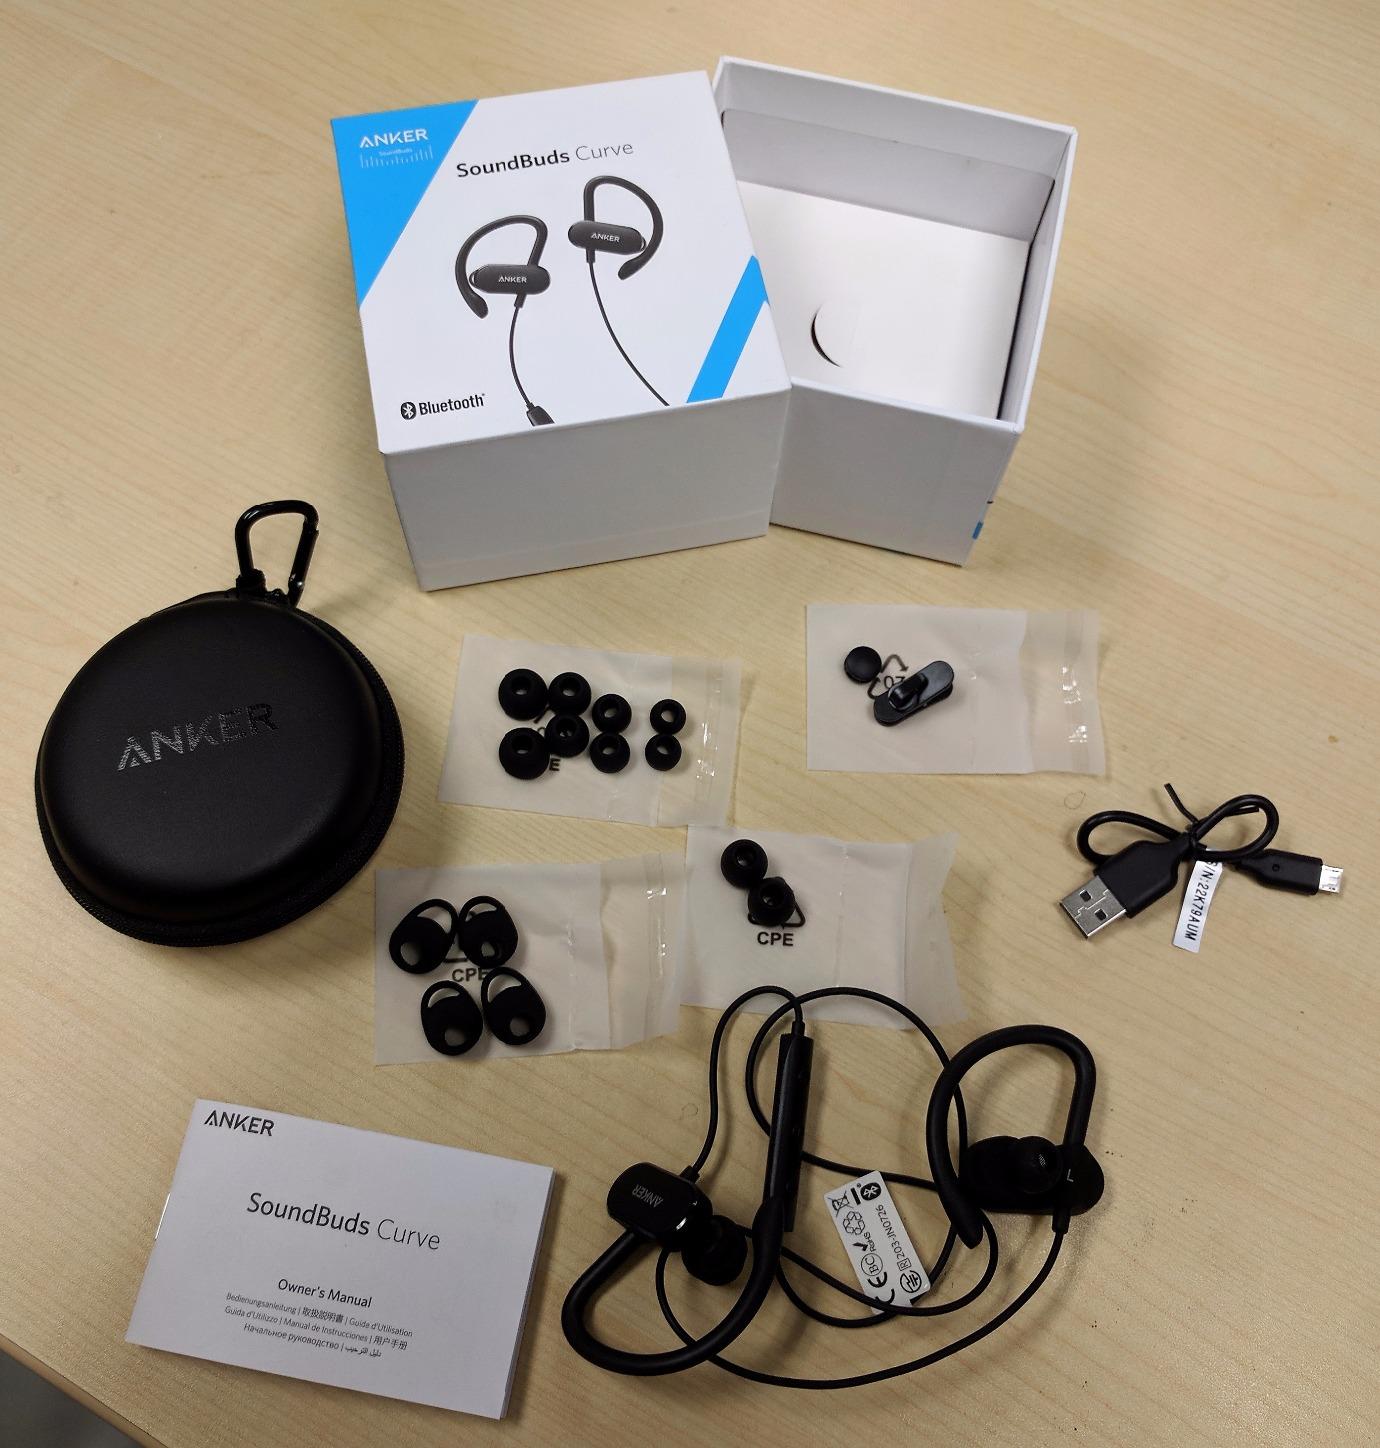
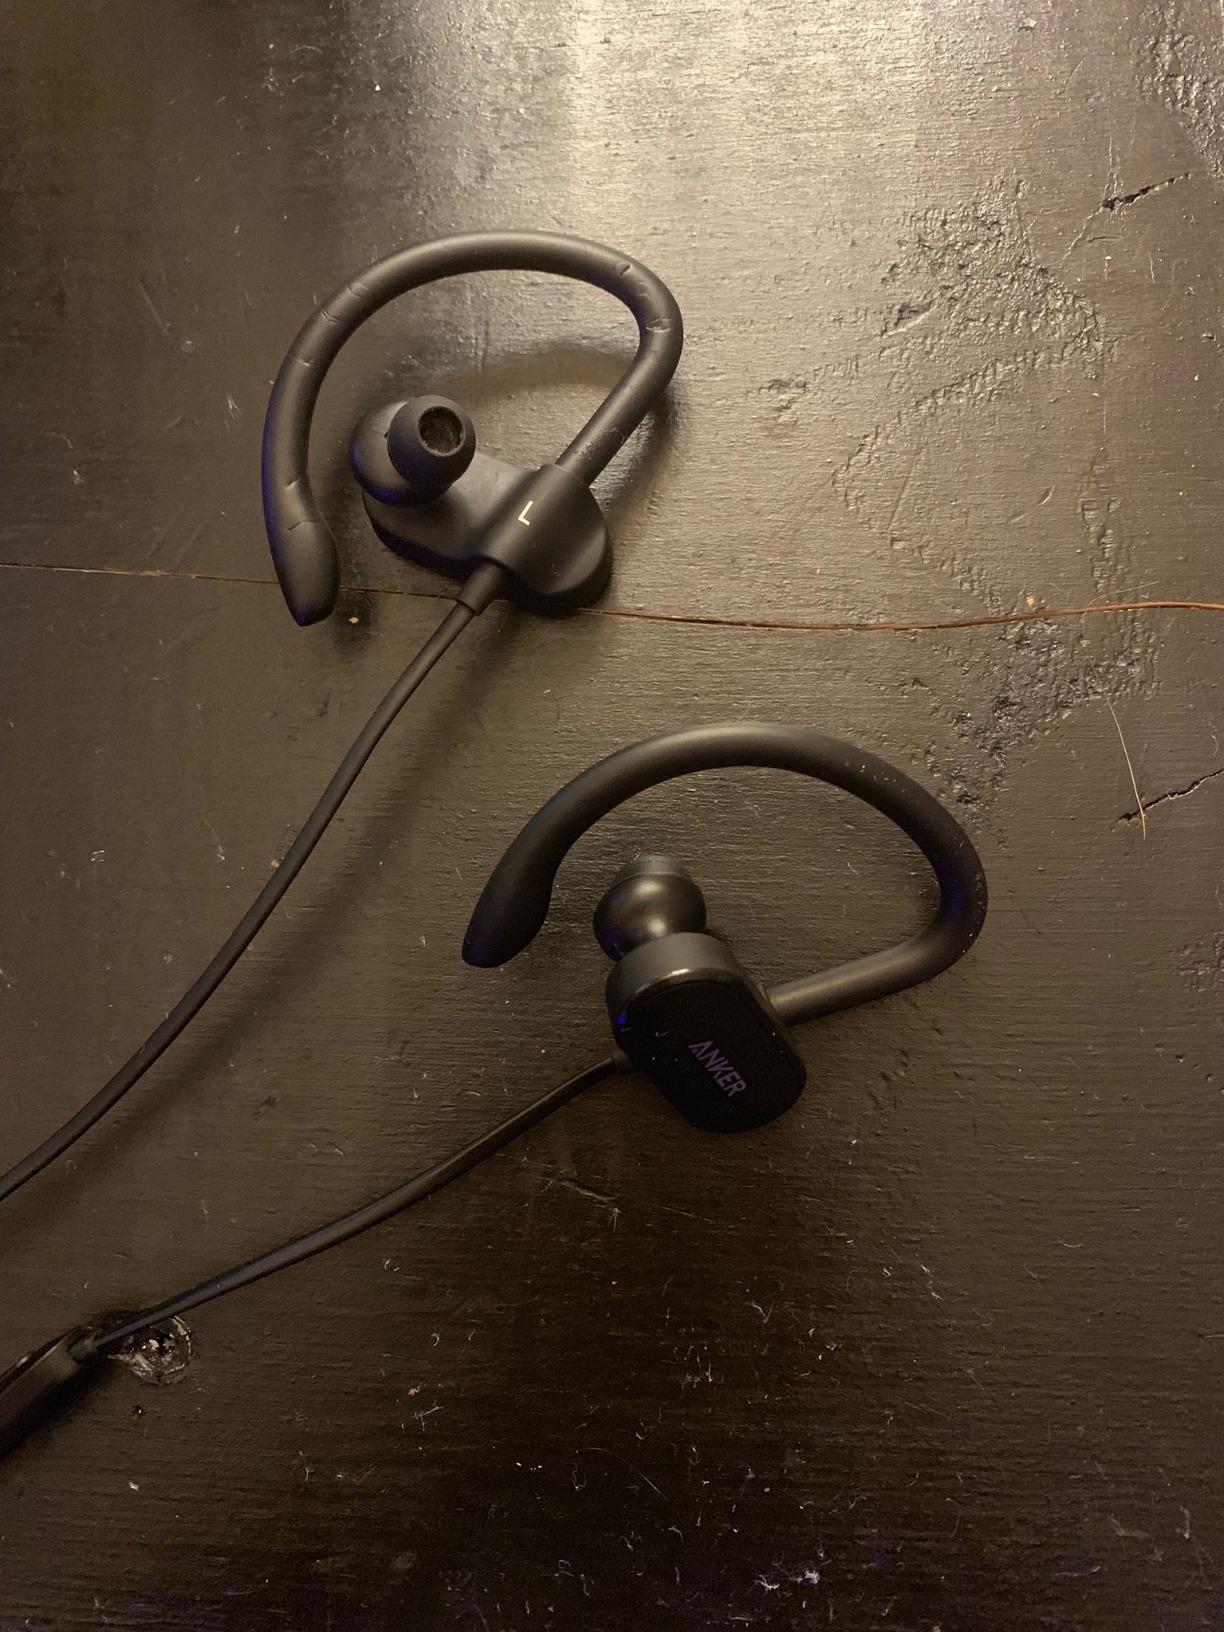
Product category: headphones
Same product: yes